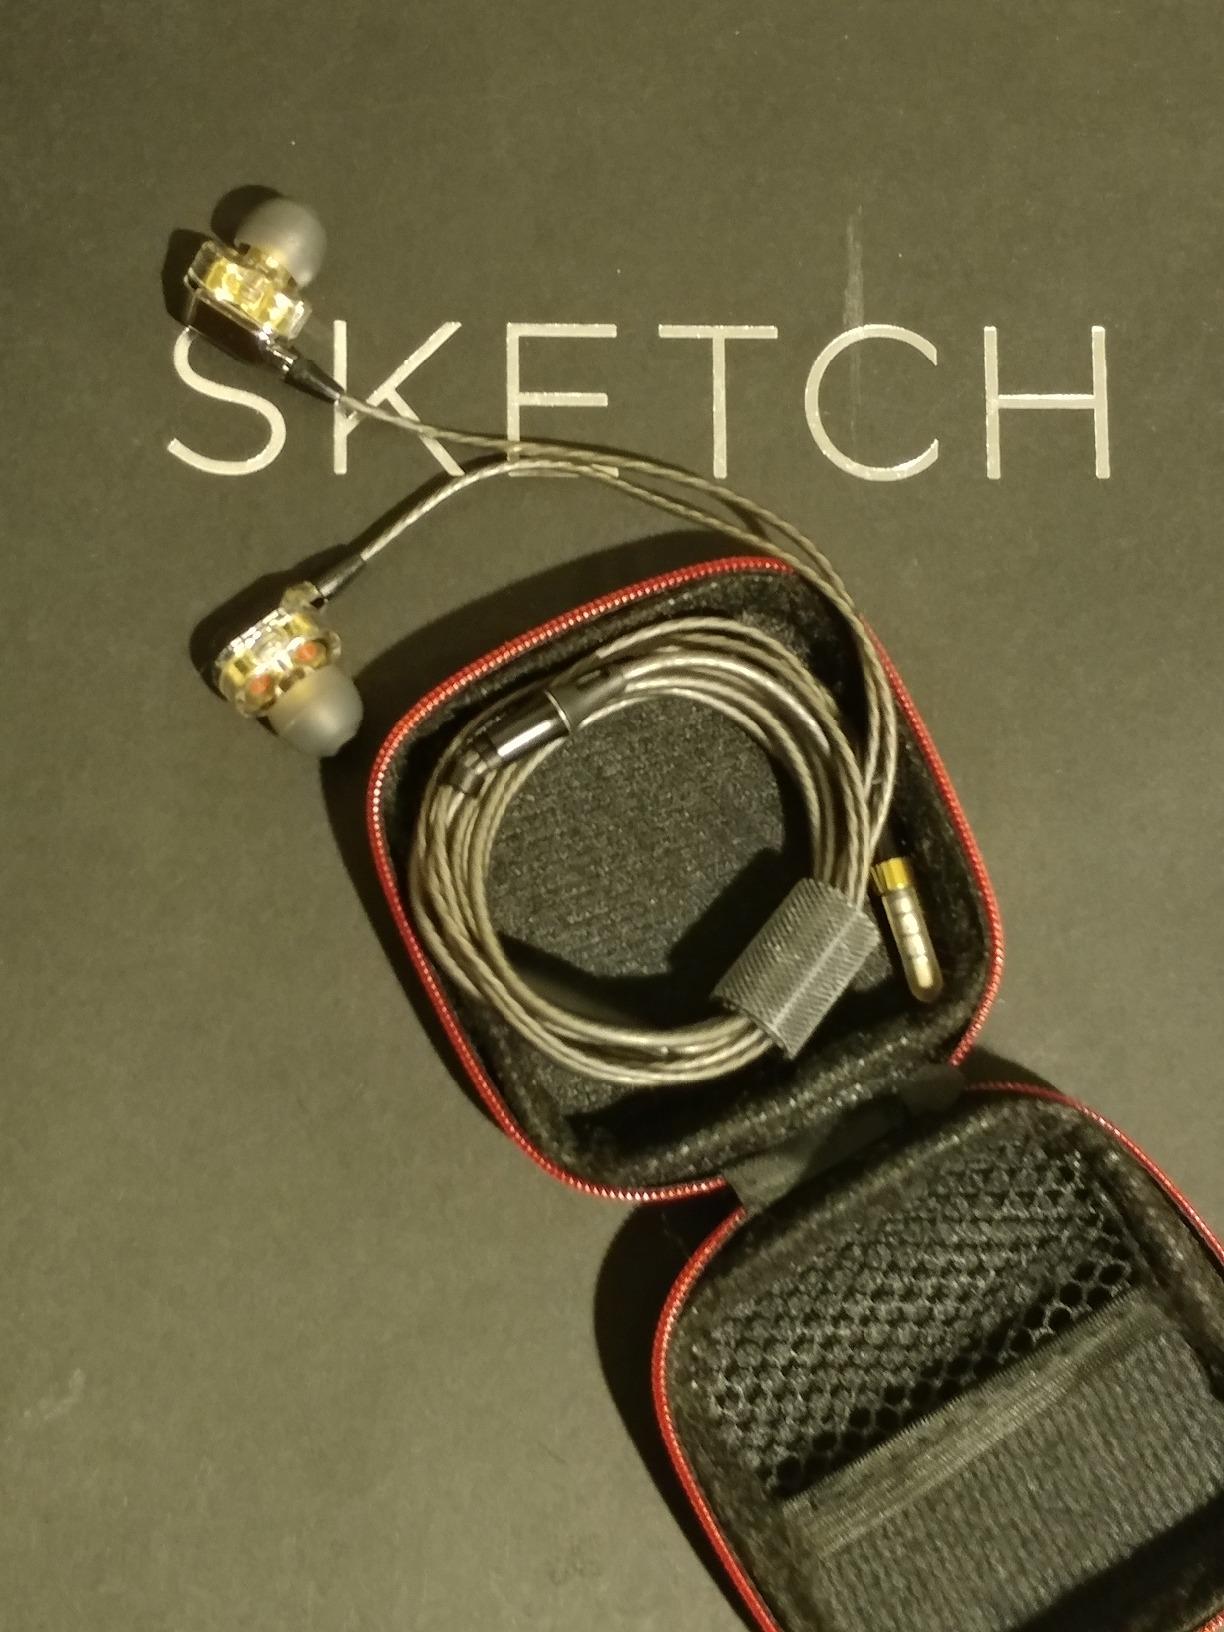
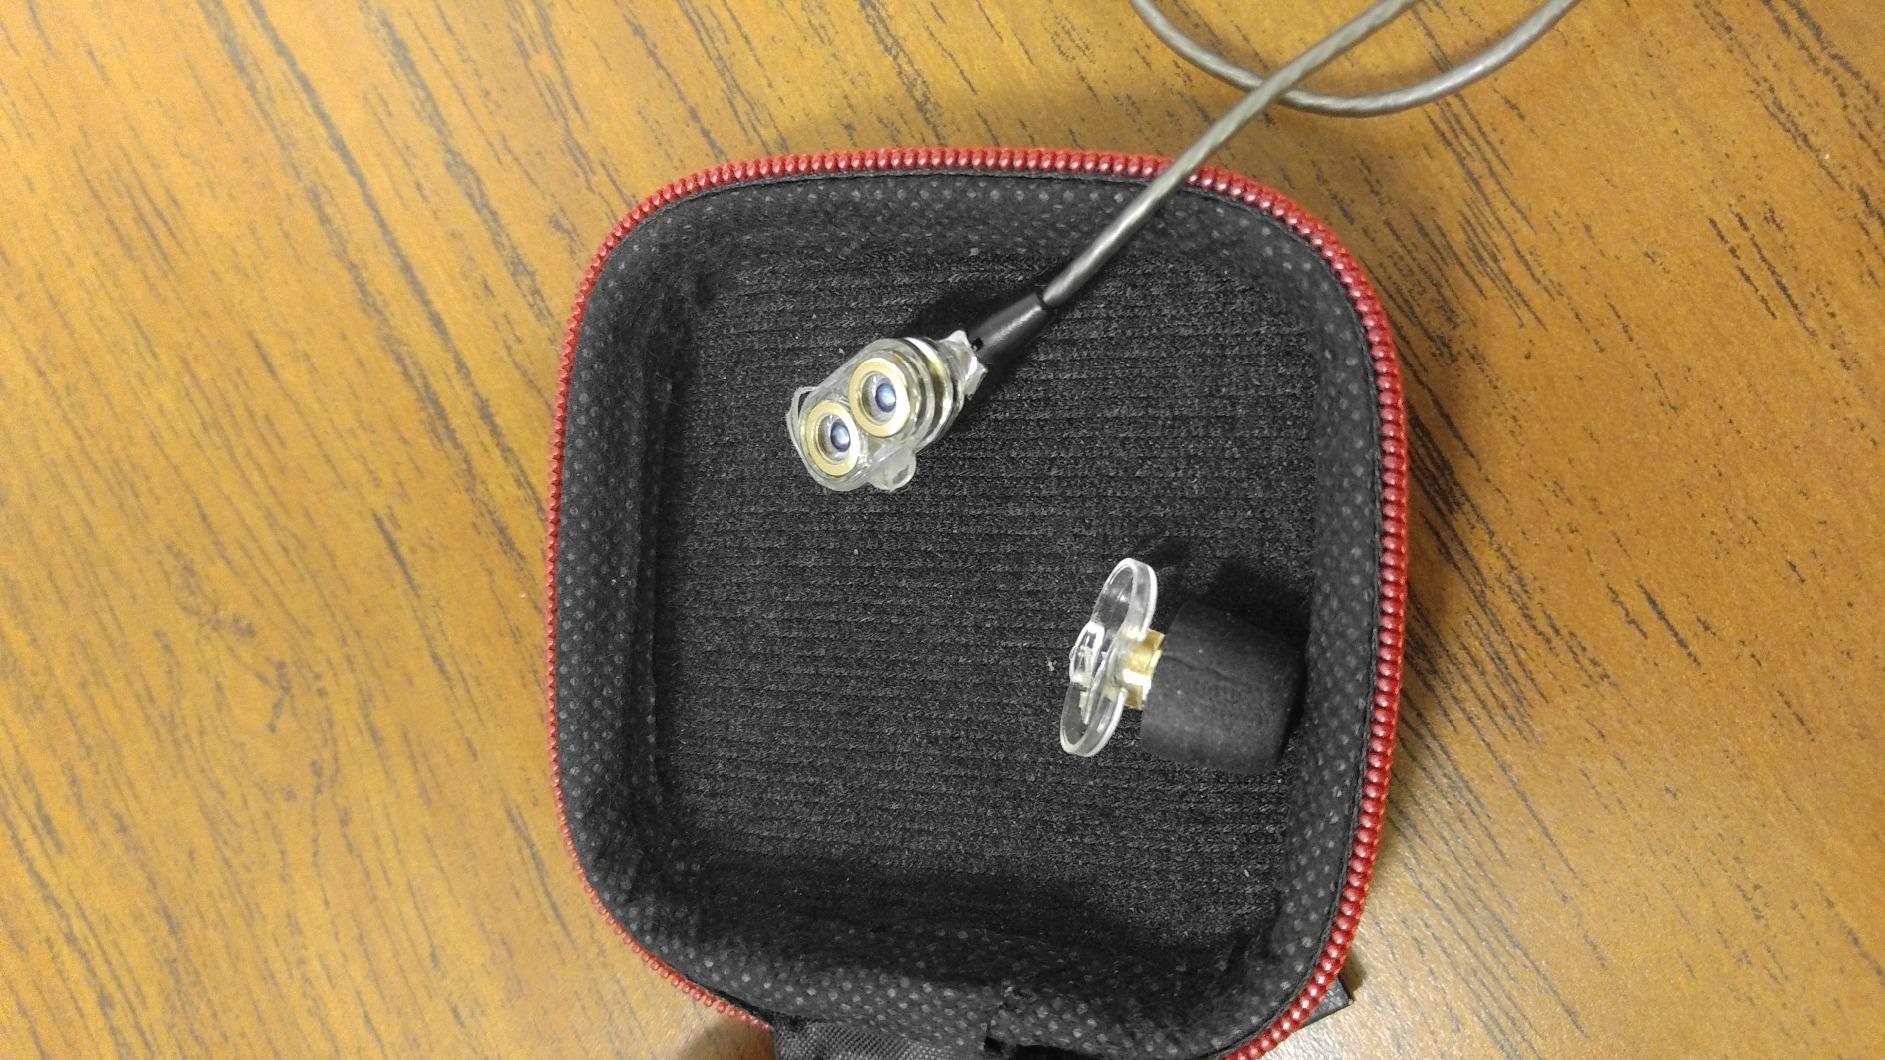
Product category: headphones
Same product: yes